Bromfield School

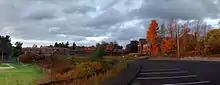
The new Bromfield School, as seen from the rear parking lot, is next to the Old Bromfield School (now the Harvard Public Library) seen on the right.

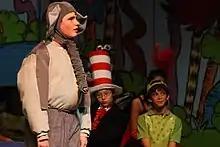

The Bromfield School is a public school located in Harvard, Massachusetts. Founded in 1878 by Margaret Bromfield Blanchard, the school's student population is approximately 750, in grades 6–12. There are 57 teachers, with a student/faculty ratio of about 1 to 13.